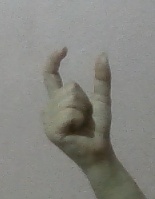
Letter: nun